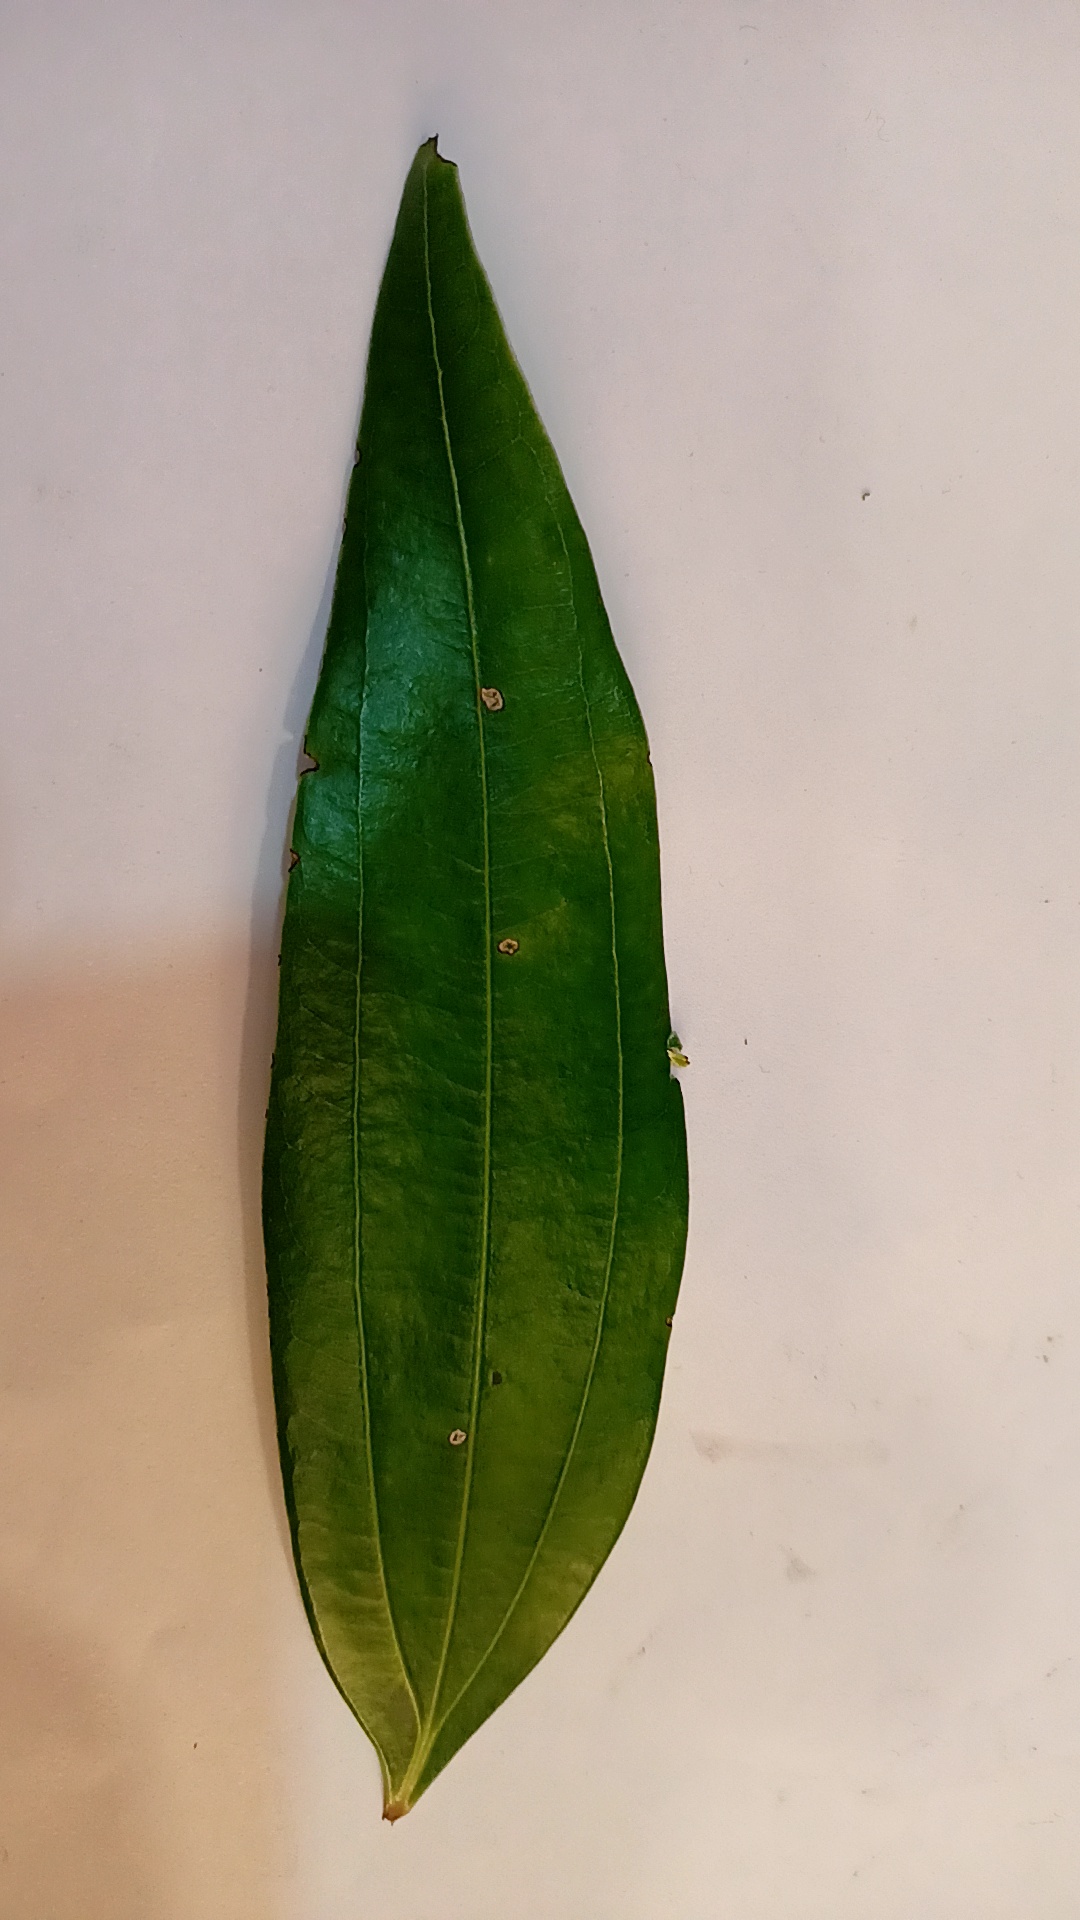
Label: Disease